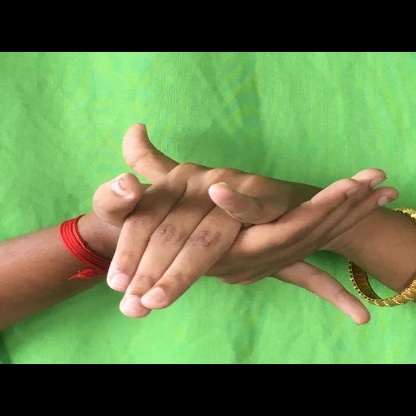
Mudra: Kurma